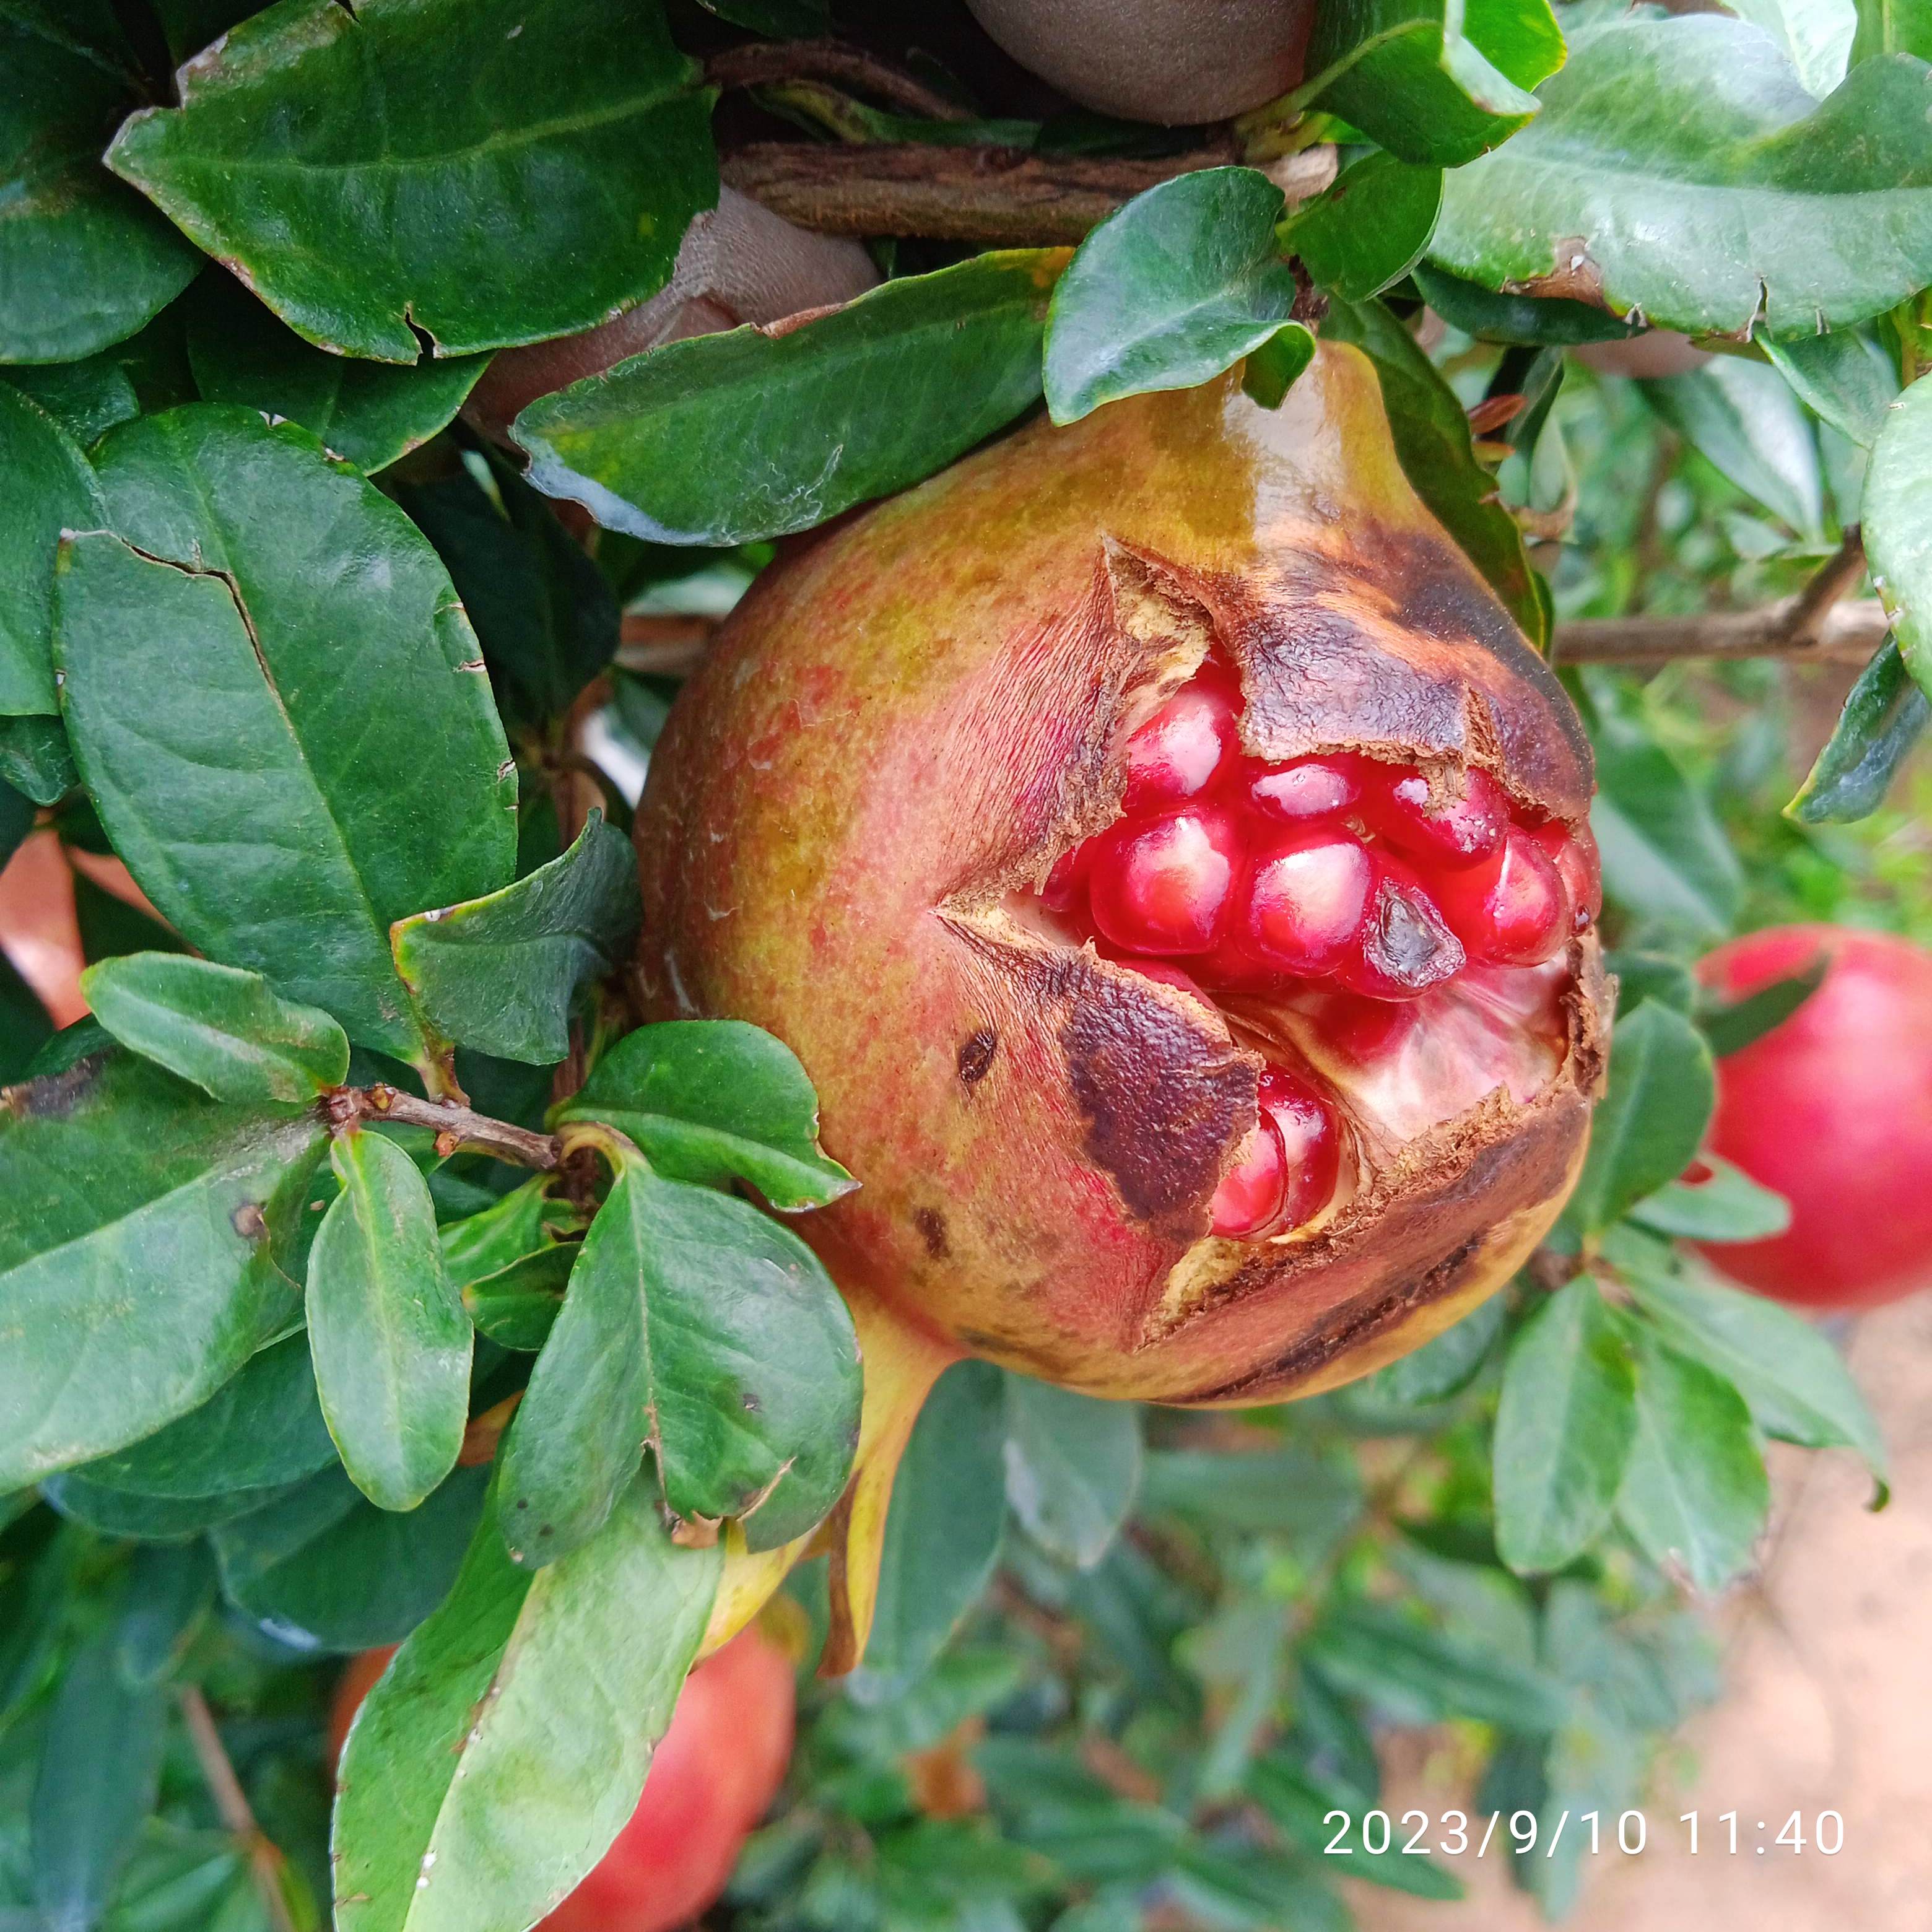
Label: Bacterial_Blight